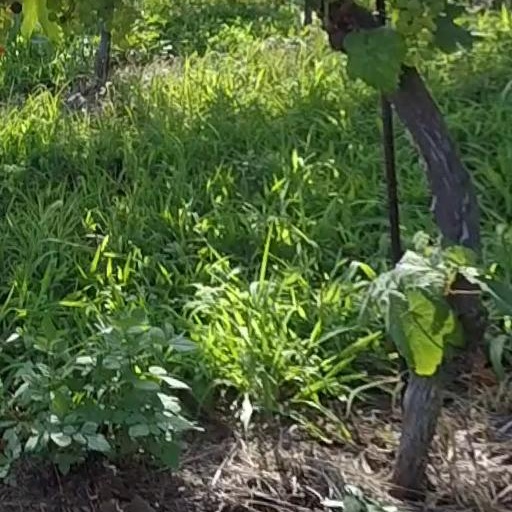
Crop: grape